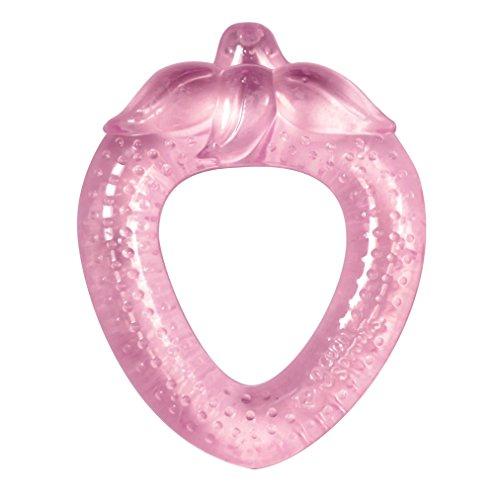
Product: green sprouts 3 Pack Fruit Cooling Teethers, Pink, Green, Purple
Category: Baby Products | Baby Care | Pacifiers, Teethers & Teething Relief | Teethers
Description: Easy to hold, gum, and chew.
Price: $11.99